Answer in natural language. Which point is closer to the camera taking this photo, point A  or point B? Choose between the following options: A or B
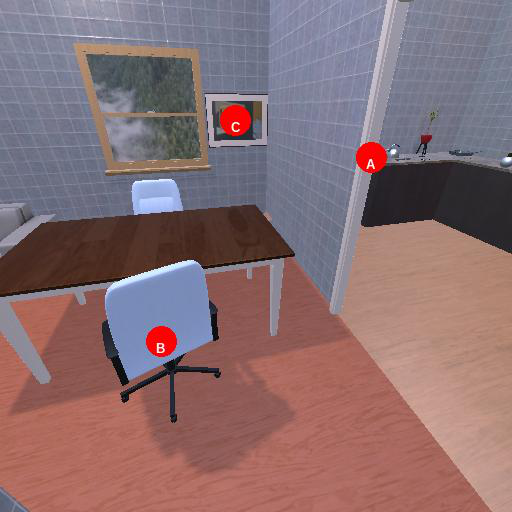
<answer>A</answer>